Sino-Indian War

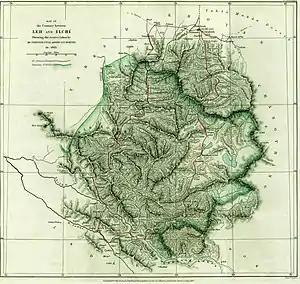
W. H. Johnson's route to Khotan and back (1865). Johnson's proposed boundary ran along the "northern branch" of the Kunlun Mountains. (Its curvature is exaggerated.)

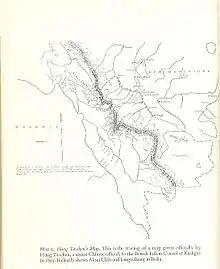
The map of Hung Ta-chen handed to the British consul at Kashgar in 1893. The boundary, marked with a thin dot-dashed line, agrees with the 1878 British map.

Chinese Turkestan regarded the "northern branch" of the Kunlun range with the Kilian and Sanju passes as its southern boundary. Thus the Maharaja's claim was uncontested. After the 1862 Dungan Revolt, which saw the expulsion of the Chinese from Turkestan, the Maharaja of Kashmir constructed a small fort at Shahidulla in 1864. The fort was most likely supplied from Khotan, whose ruler was now independent and on friendly terms with Kashmir. When the Khotanese ruler was deposed by the Kashgaria strongman Yakub Beg, the Maharaja was forced to abandon his post in 1867. It was then occupied by Yakub Beg's forces until the end of the Dungan Revolt.